Bi-State Development Agency

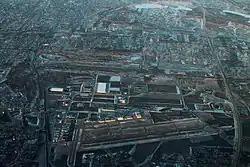
St. Louis Downtown Airport

Metro Transit was founded in 1963 when Bi-State purchased and consolidated 15 privately owned transit operators to sustain reliable public transportation in the region. In 1990 construction began on the region's initial MetroLink line, with the first segment opening on July 31st, 1993 between the North Hanley and 5th & Missouri stations. MetroLink would see additional extensions open in 2001, 2003 and 2006. In June 2021, Metro introduced the region's first electric buses including 40-foot and 60-foot articulated models. In 2023, construction began on a MetroLink extension to MidAmerica St. Louis Airport in Mascoutah, Illinois with an expected opening in 2026.